Abeyama-kōen Station

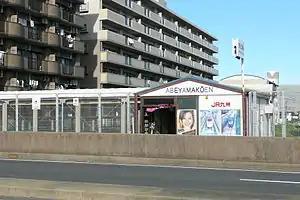
Abeyama-kōen Station in August 2007

is a passenger railway station located in Kokuraminami-ku, Kitakyushu, Fukuoka Prefecture, Japan, operated by Kyushu Railway Company (JR Kyushu).